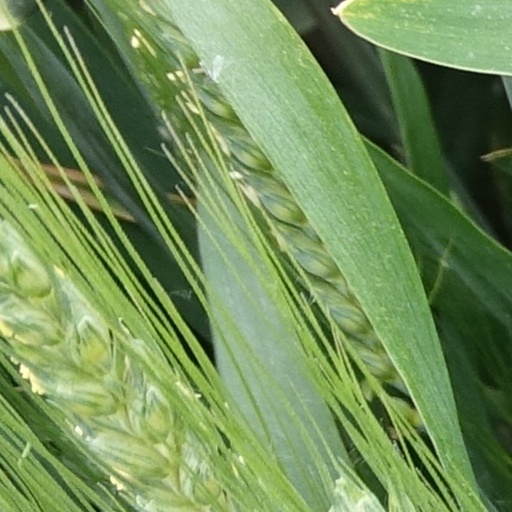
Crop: wheat